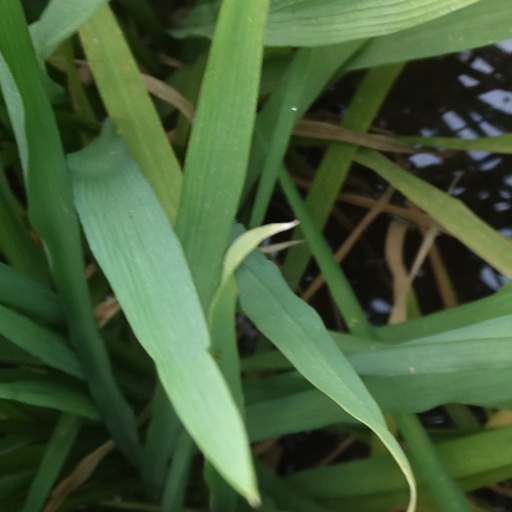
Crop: rice